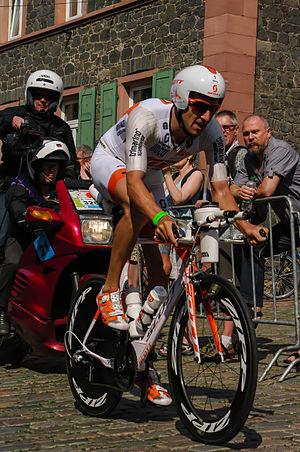
Marino Vanhoenacker né le 19 juillet 1976 à Ostende est un triathlète belge, multiple vainqueur sur triathlon Ironman.